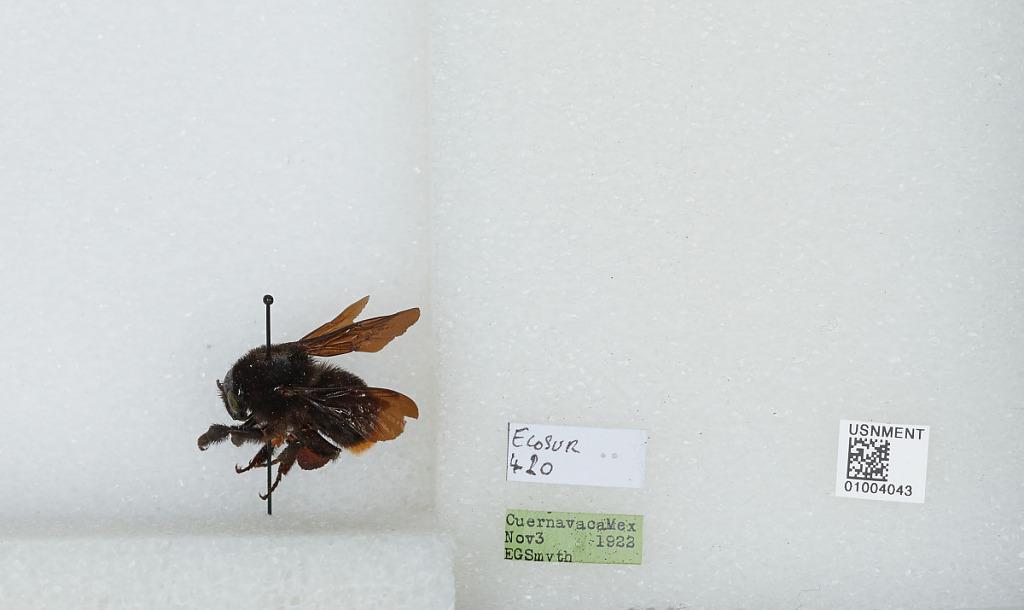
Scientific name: Bombus (Mendacibombus) defector Skorikov
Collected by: E. Smyth
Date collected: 1922-11-3
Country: Mexico
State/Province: Morelos
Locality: Cuernavaca
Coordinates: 18.9178, -99.2267